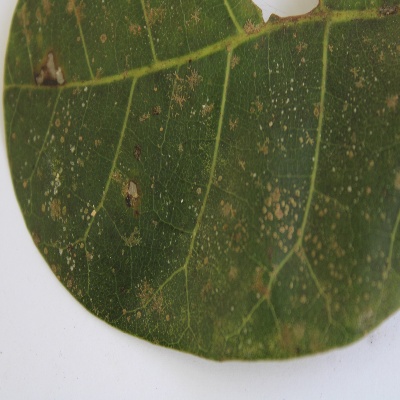
Crop: Cashew
Condition: leaf miner